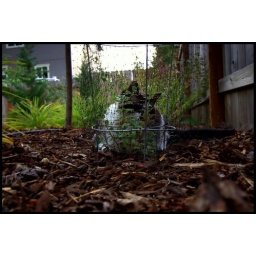
image from when I caught our cat &amp;quot;Tazzie&amp;quot; stealing from the Catnip plant in our back yard.